Holgate School, Barnsley

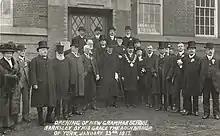
Opening of the new grammar school in 1912

Holgate School was founded in 1546 in Hemsworth by Robert Holgate, the Archbishop of York. In 1888 it was re-organised and moved to Barnsley, South Yorkshire. The grammar school had around 850 boys and moved to its present site in 1912. The school has now closed due to the conjoining of the two Barnsley schools Holgate and Kingstone, coming together to form Horizon Community College.